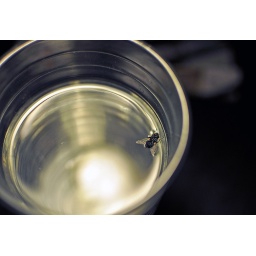
This fly was doing the backstroke in my water glass last night